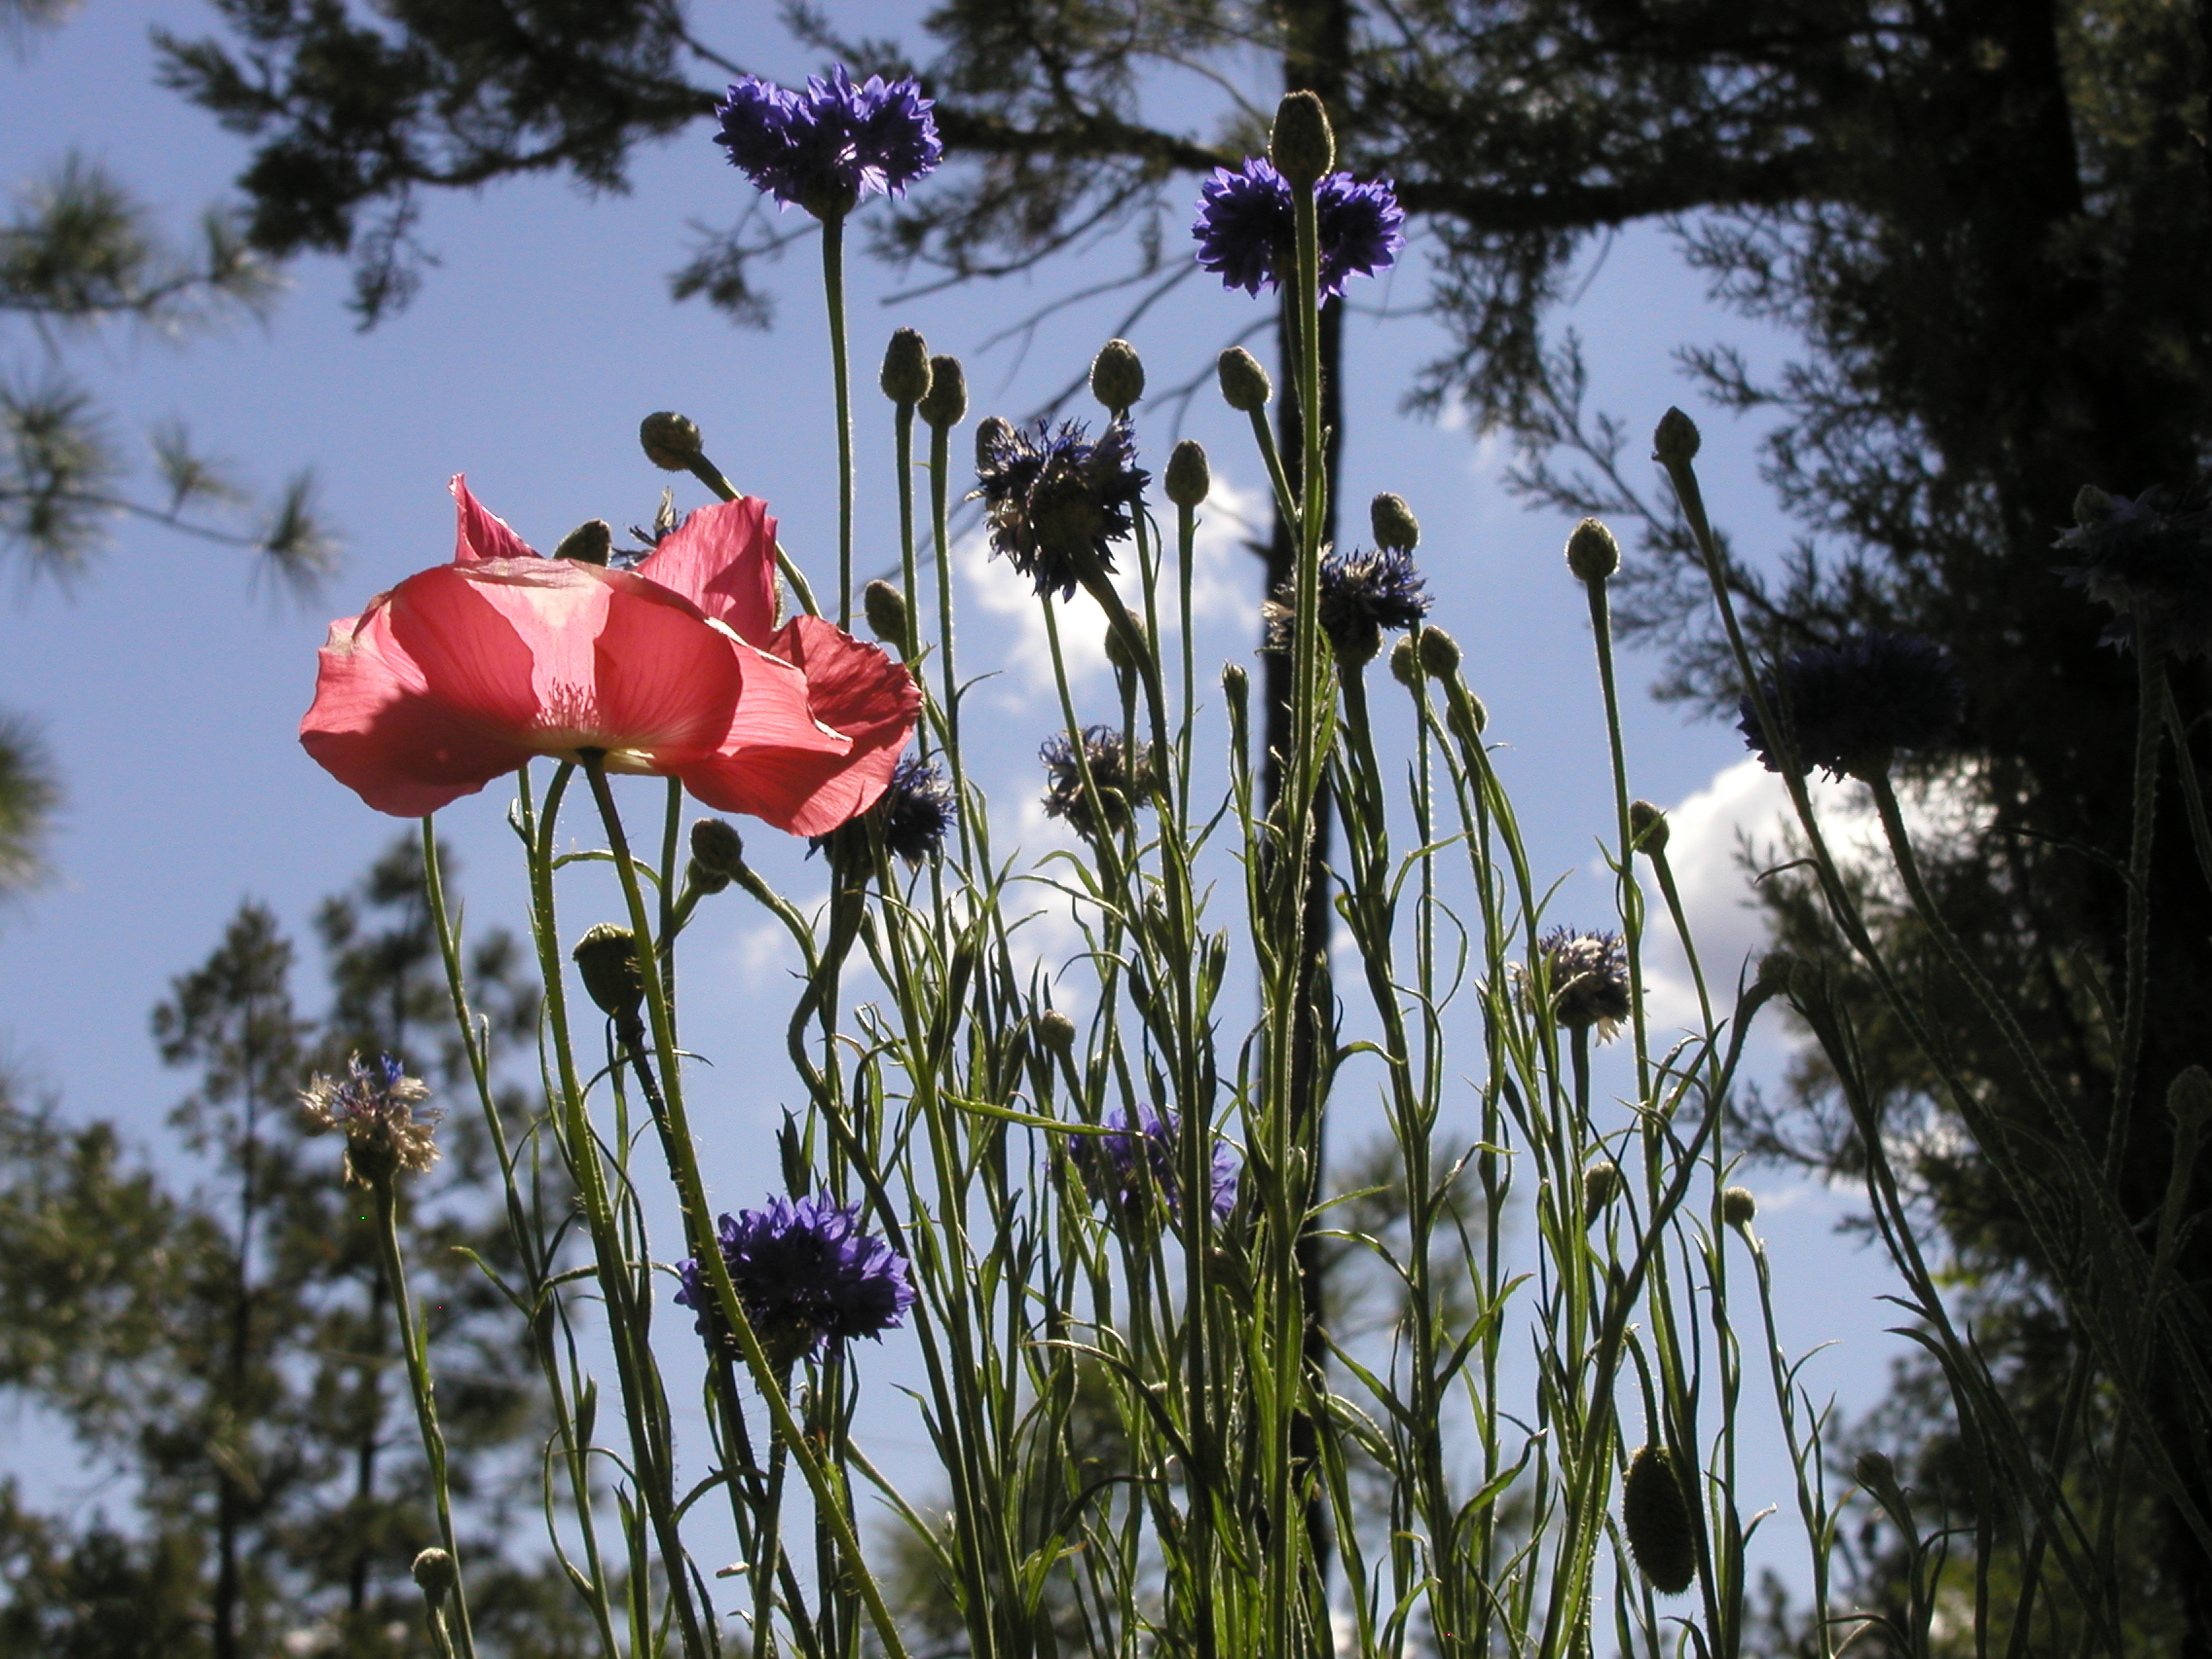
nature, blossom, plant, field, meadow, flower, botany, flora, wildflower, strawberryaz, flowering plant, land plant